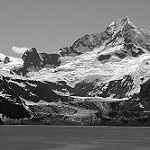
Label: B & W